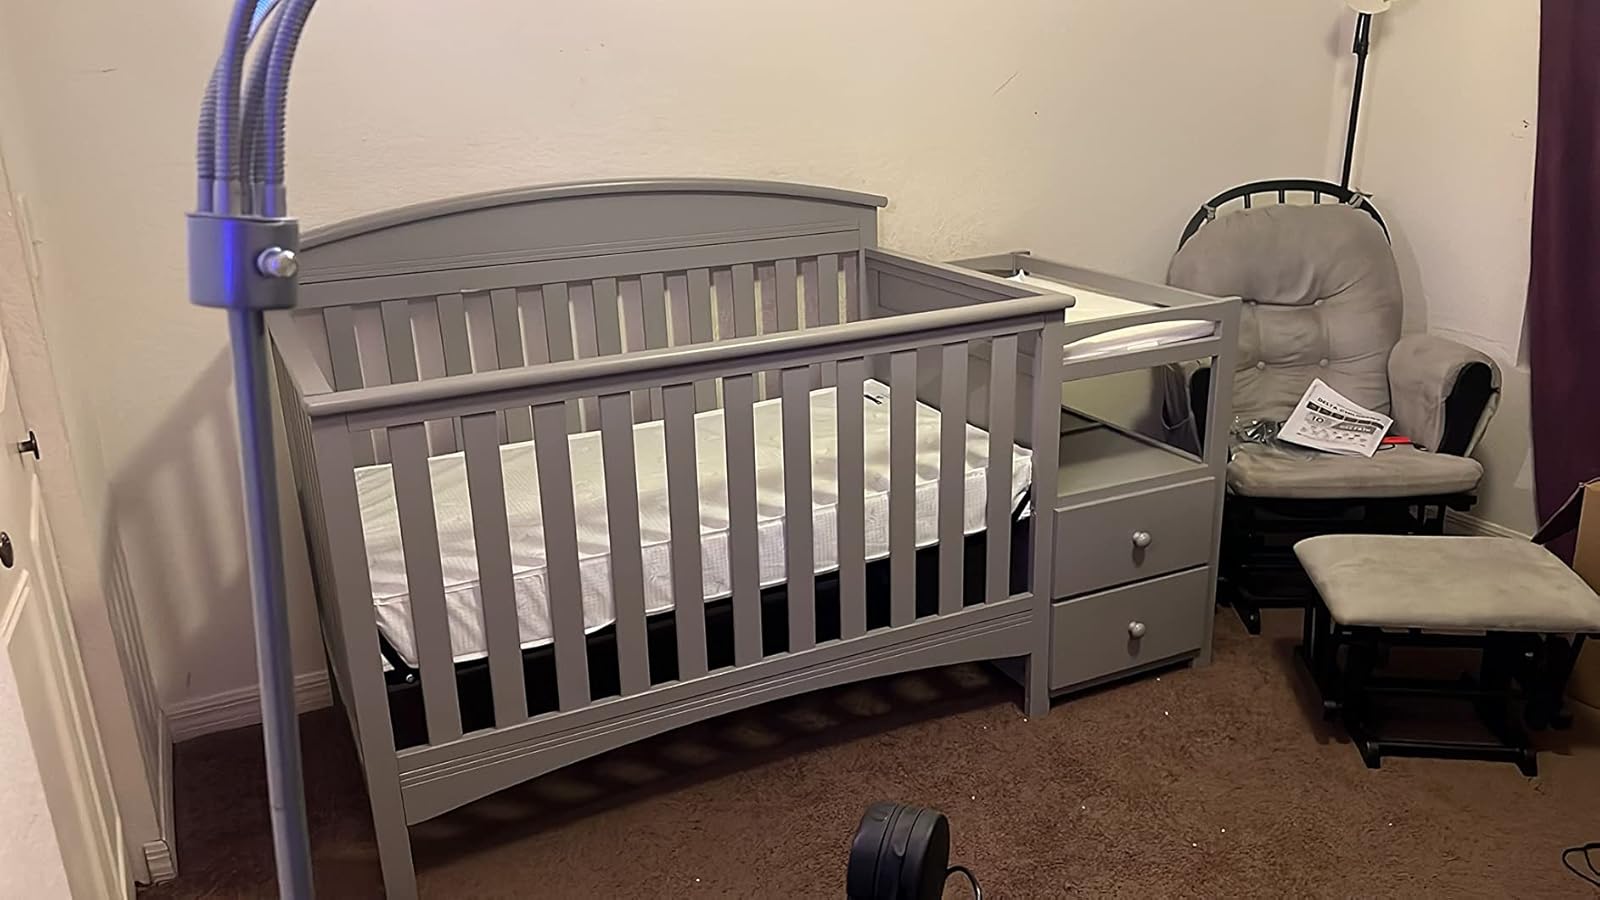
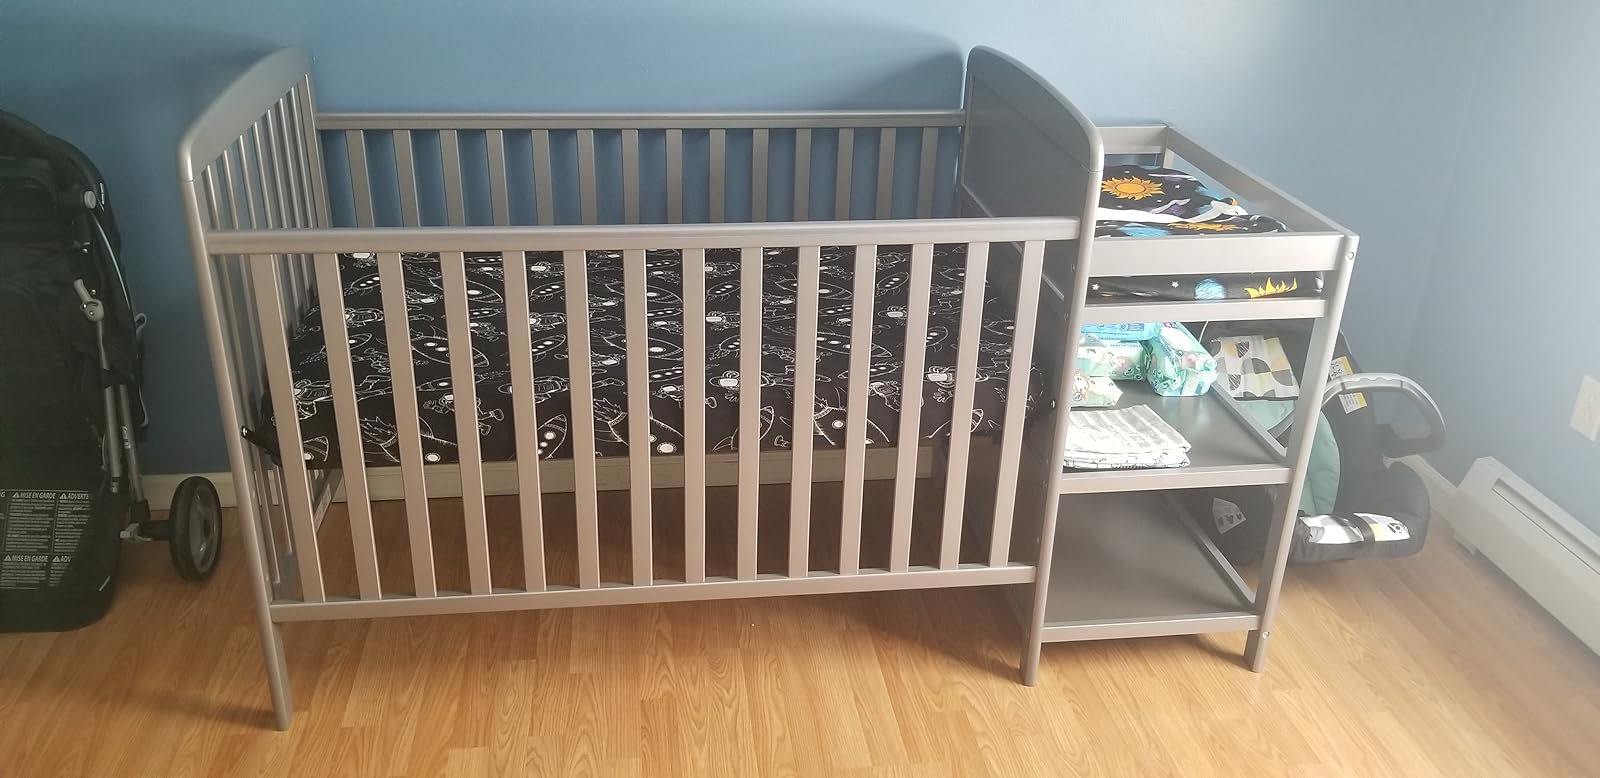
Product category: products_crib
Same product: no